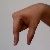
The image shows a hand gesture representing the letter 'Q' in Indian Sign Language.